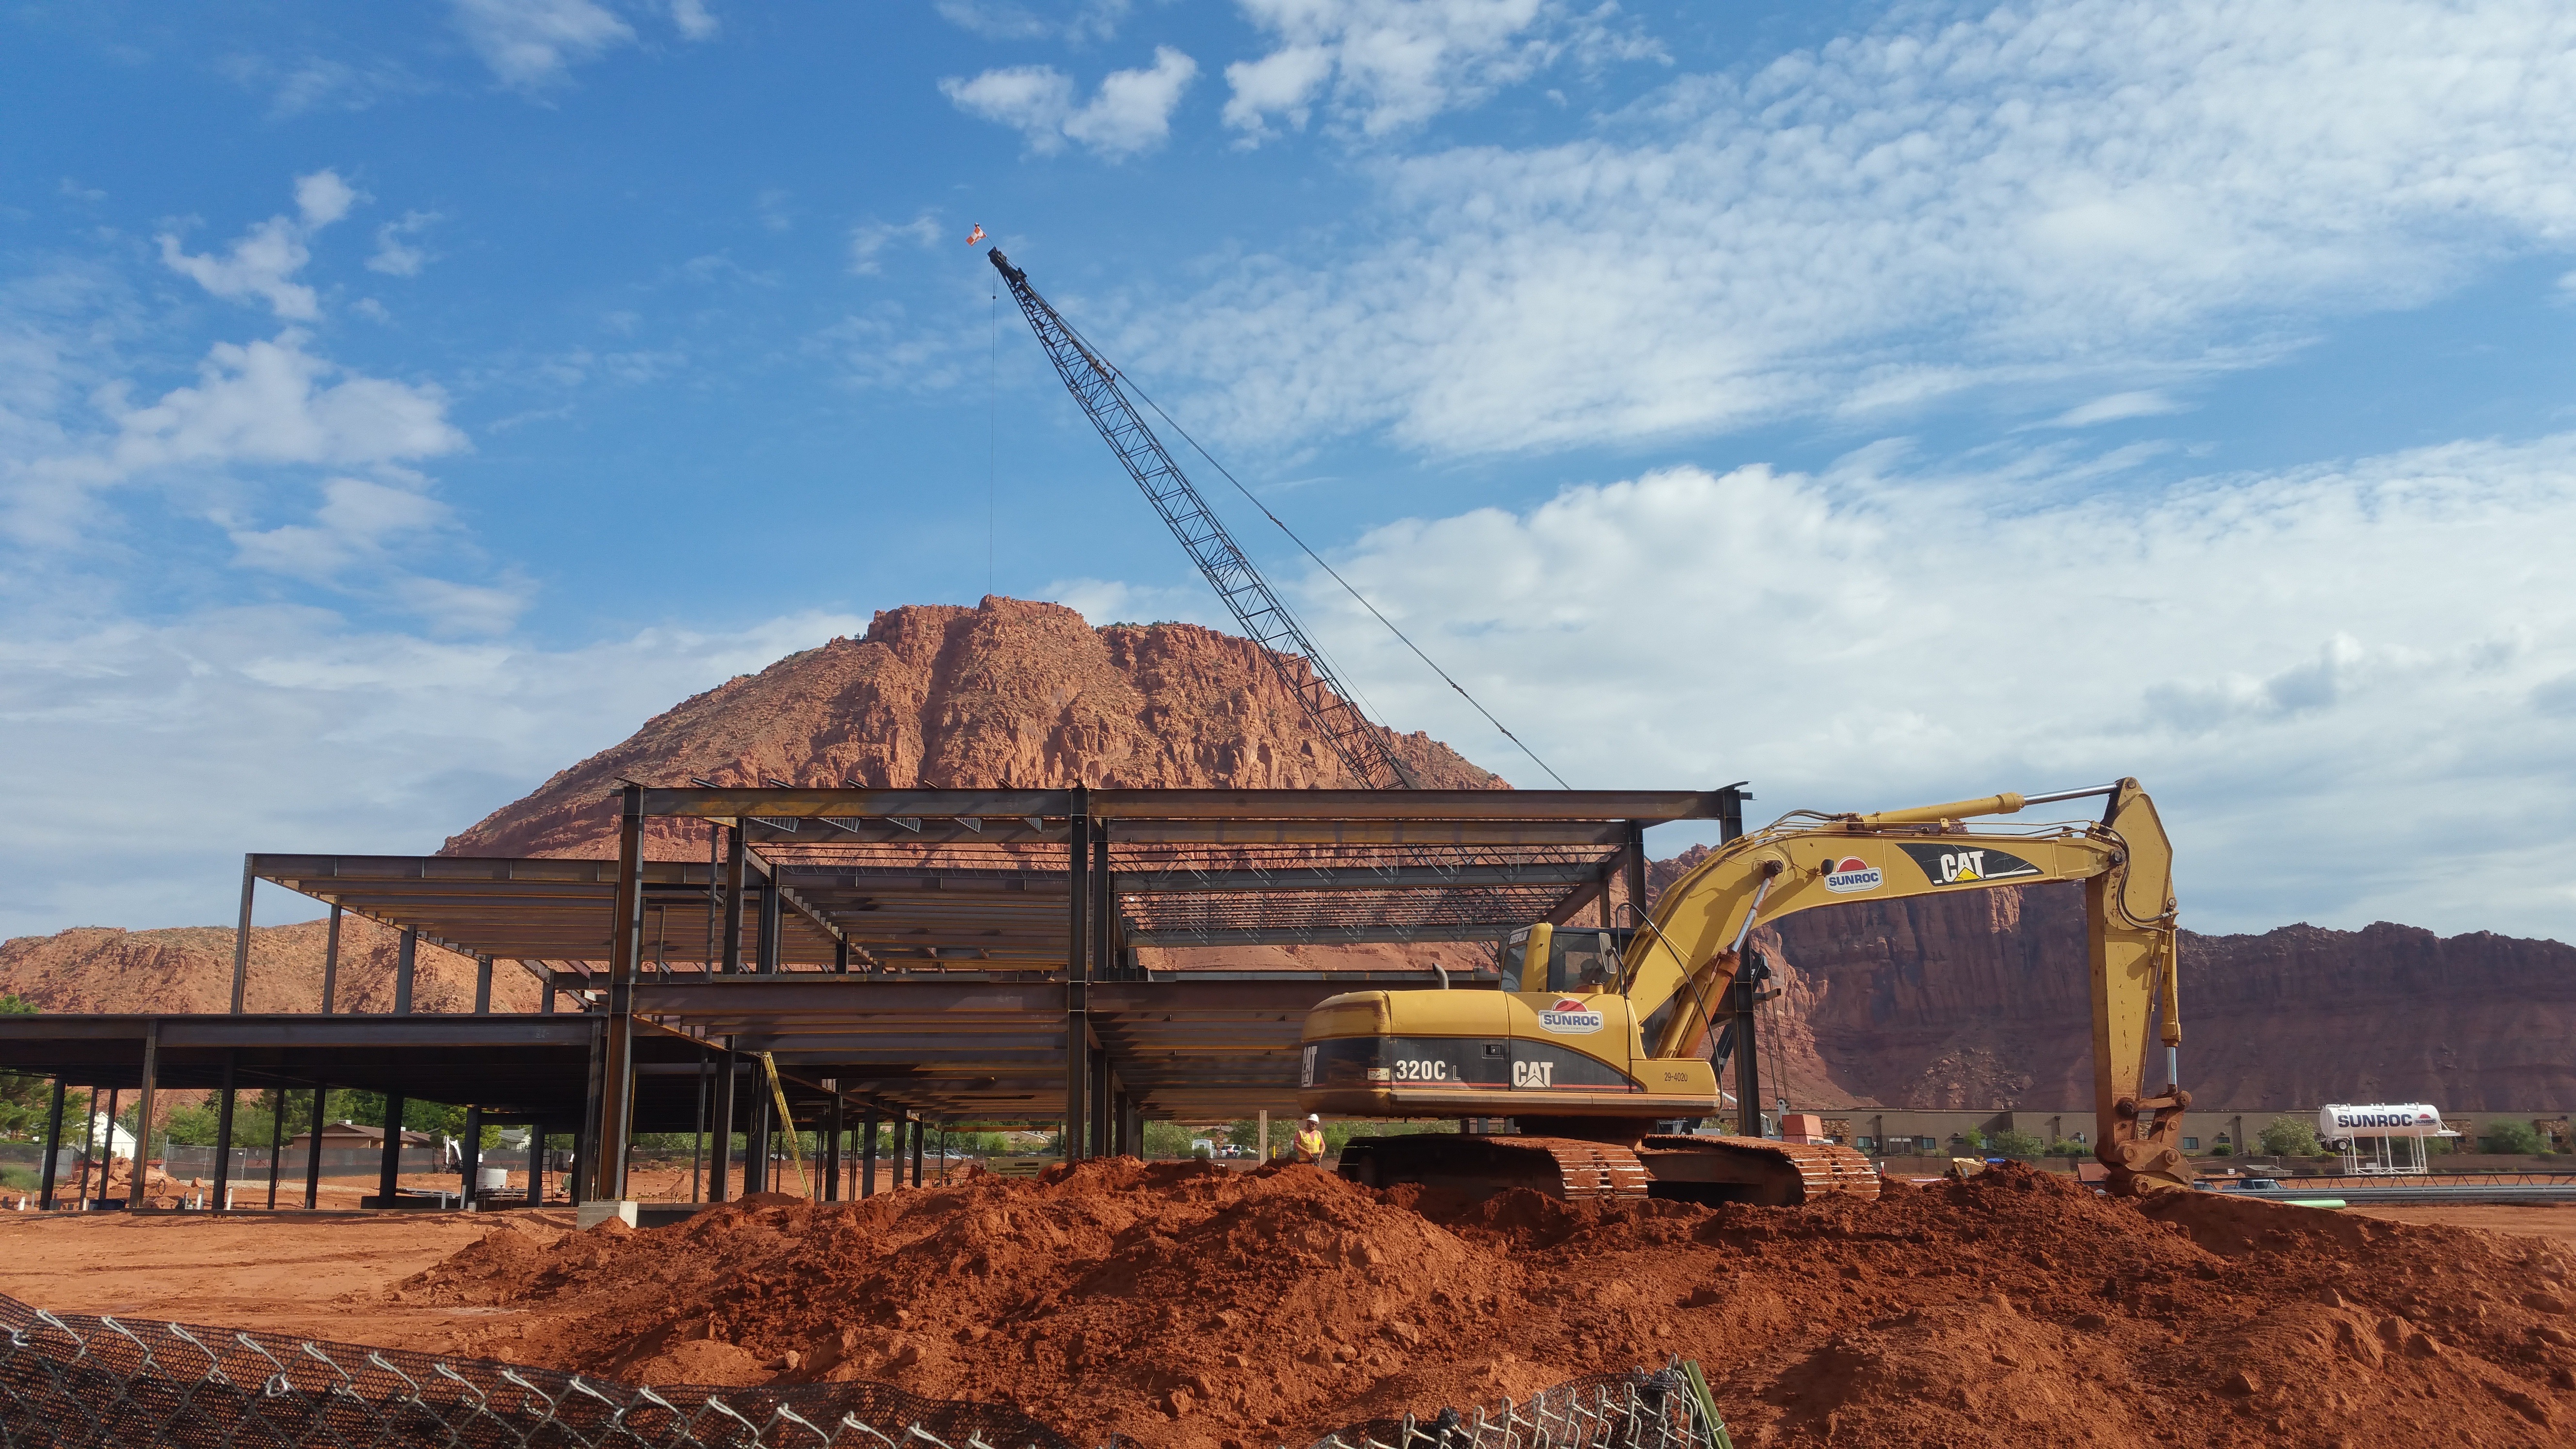
landscape, architecture, structure, house, building, steel, hut, transport, construction, metal, build, site, labor, builder, construct, rural area, contractor, steel building